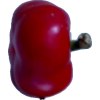
Label: red_pepper